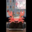
Label: cra